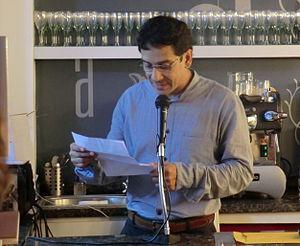
Gustavo Valle est un écrivain et poète vénézuélien, né à Caracas en 1967.